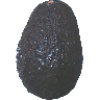
Label: avocado